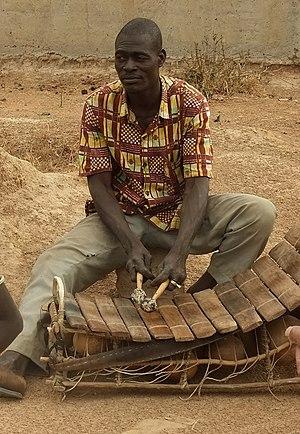
Selon les sources et le contexte, on observe plusieurs formes : Babwa, Bobo Oulé, Bobo Ule, Bobo rouges, Boua, Bua, Buas, Bwa, Bwamu, Bwas, Bwawa.